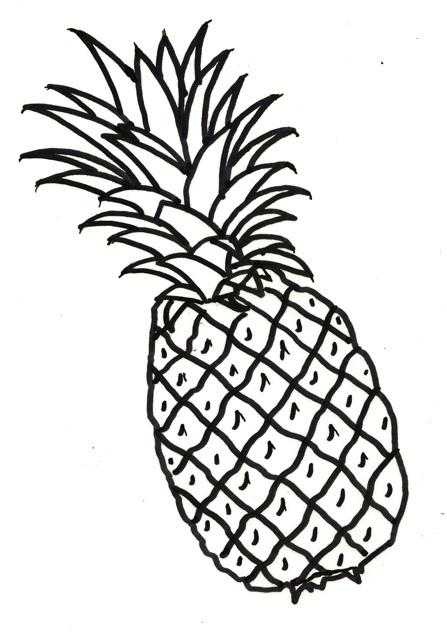
Label: Pineapple